John Edward Brownlee

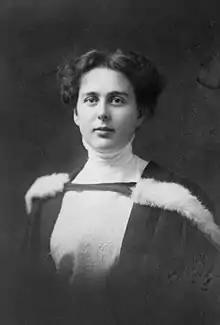
Florence Edy in 1909

Brownlee and his wife had two sons: John Edy Brownlee was born December 1915, and Alan Marshall Brownlee was born September 1917. Florence's pregnancy with Alan, combined with a bout of poor health before it, made her a virtual invalid in subsequent years. This was exacerbated by the 1919 birth and death in infancy of a daughter. Also in 1919, Brownlee visited his family in Ontario; he returned to Alberta with his sister, Maude, who assisted Florence with the care of her children. Soon after, a full-time maid was hired.